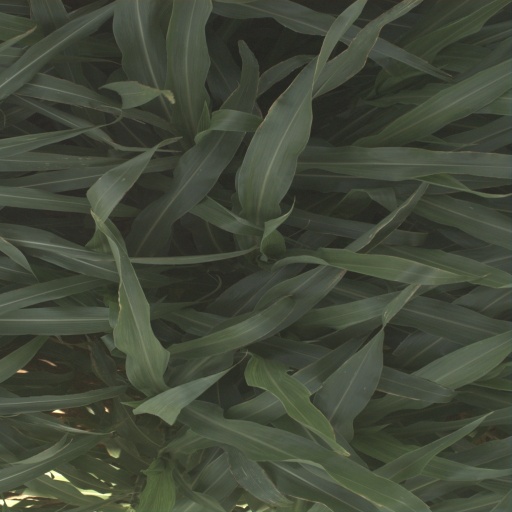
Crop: sorghum